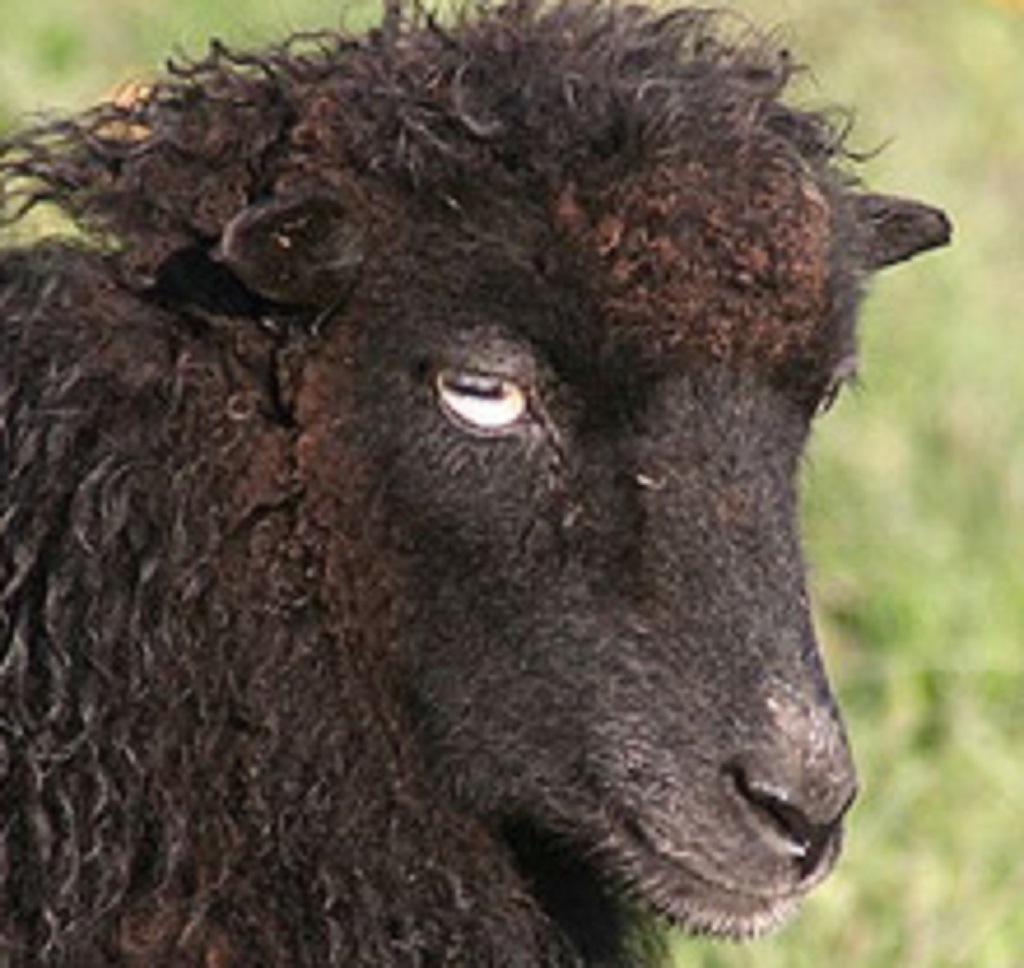
Label: pain